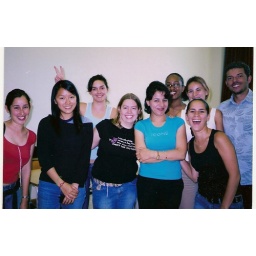
My Oral Expression class...my teacher is the woman in the green shirt in front